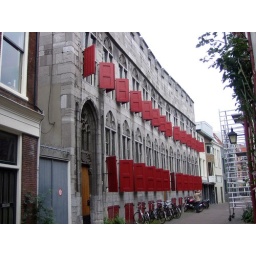
but the red windows against the pale grey wall is a masterpiece (Utrecht)